Answer in natural language. Considering the relative positions, where is brown colour countertop lx (highlighted by a blue box) with respect to Doorway (highlighted by a red box)? Choose between the following options: above or below
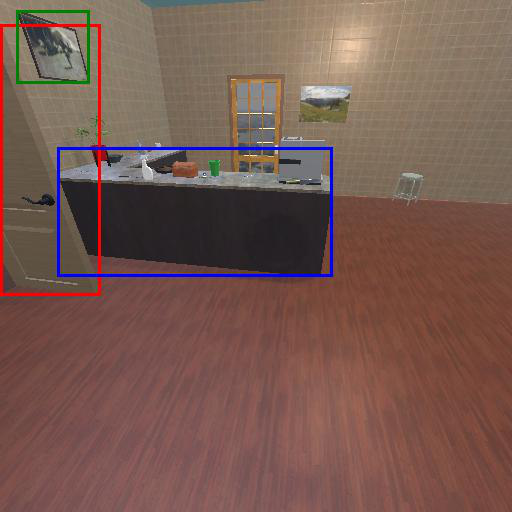
<answer>above</answer>